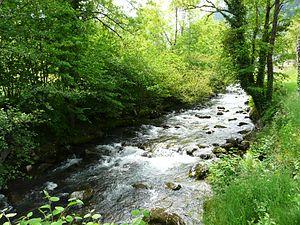
La Neste du Louron à Bordères-Louron, Hautes-Pyrénées, France.
Bordères-Louron est une commune française située dans le département des Hautes-Pyrénées, en vallée du Louron, en région Occitanie.
La Neste du Louron est une rivière du sud-ouest de la France et un sous-affluent de la Garonne par la Neste.